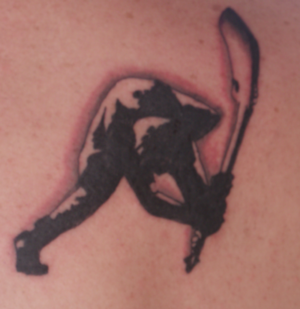
London Calling / Pladecover
Tatovering inspireret af albummets cover
London Calling er det tredje studiealbum af det britiske punk-rock band The Clash. Albummet blev udgivet i Storbritannien den 14. december 1979 på CBS Records og i USA i januar 1980 på Epic Records. London Calling er et post-punk album, der indeholder en række forskellige stilarter, herunder punk, reggae, rockabilly, ska, New Orleans R&B, pop, lounge jazz og hård rock. Albummets tekster omhandler social utilpassethed, arbejdsløshed, racekonflikter, stofmisbrug og ansvaret forbundet med at blive voksen.